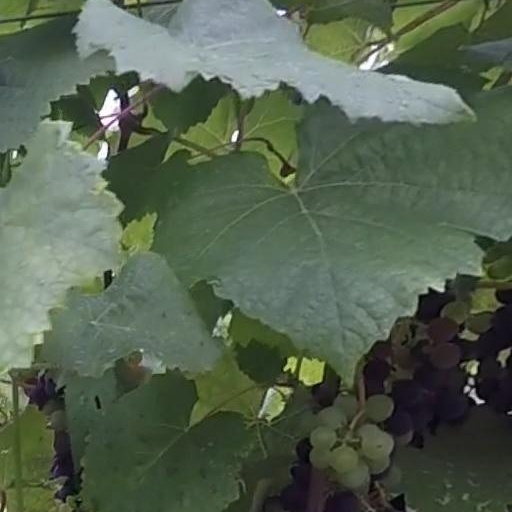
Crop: grape